Victor Ehikhamenor

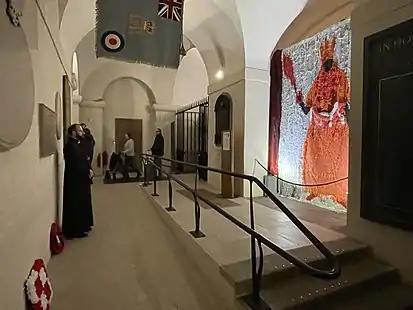

On 8 May 2017, while participating in the Venice Biennale, Ehikhamenor first called attention to what he describes as Damien Hirst's cultural appropriation of Nigerian Yoruba art. The exhibition of the British artist, titled "Treasures From the Wreck of the Unbelievable", featured a variety of sculptures meant to be viewed as debris rescued from a shipwreck. However, one of the displayed artefacts was a copy of "Ori Olokun", a famous Ife bronze art from the 14th century now described as "Golden heads".